Blanche Amblard

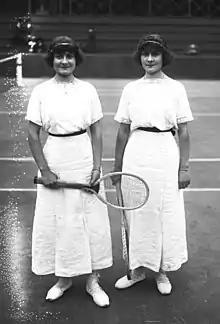
Amblard sisters in 1914

Blanche Mathilde Amblard (9 September 1896 – 25 August 1974) was a French tennis player. Amblard regularly played doubles with her twin sister Suzanne. They won the French Championships in back-to-back years in 1913 and 1914. They also finished runner-up at the World Hard Court Championships in 1914 to Suzanne Lenglen and Elizabeth Ryan. In singles, Amblard reached the semifinals of the World Hard Court Championships in 1913. She was ranked as the seventh best French women's tennis player in 1921, while her sister was fourth.